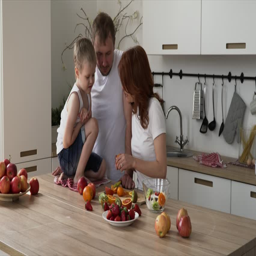
mother carefully makes a breakfast for the family .